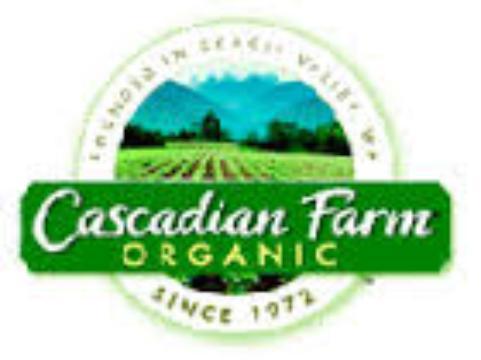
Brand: Cascadian Farm
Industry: Food